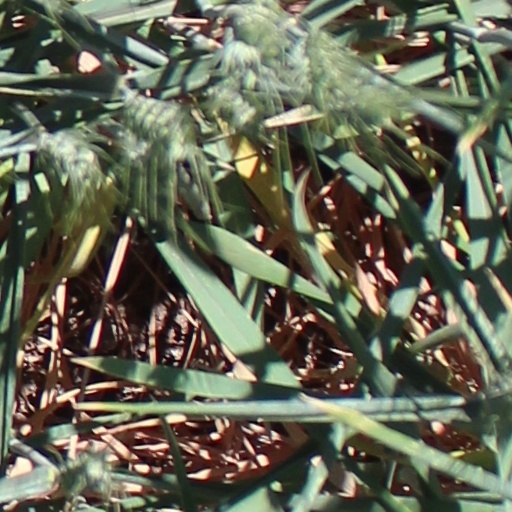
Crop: wheat